Evan Royster

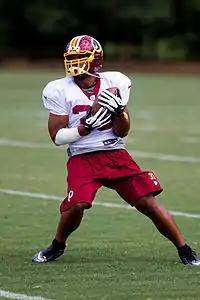
Royster with the Washington Redskins in 2012

Evan Mathias Royster (born November 26, 1987) is an American former professional football running back. He was selected in the sixth round of the 2011 NFL draft by the Washington Redskins, where he played for three seasons. He played college football at Penn State University, where he was a three-year starter and an all-time leading rusher.